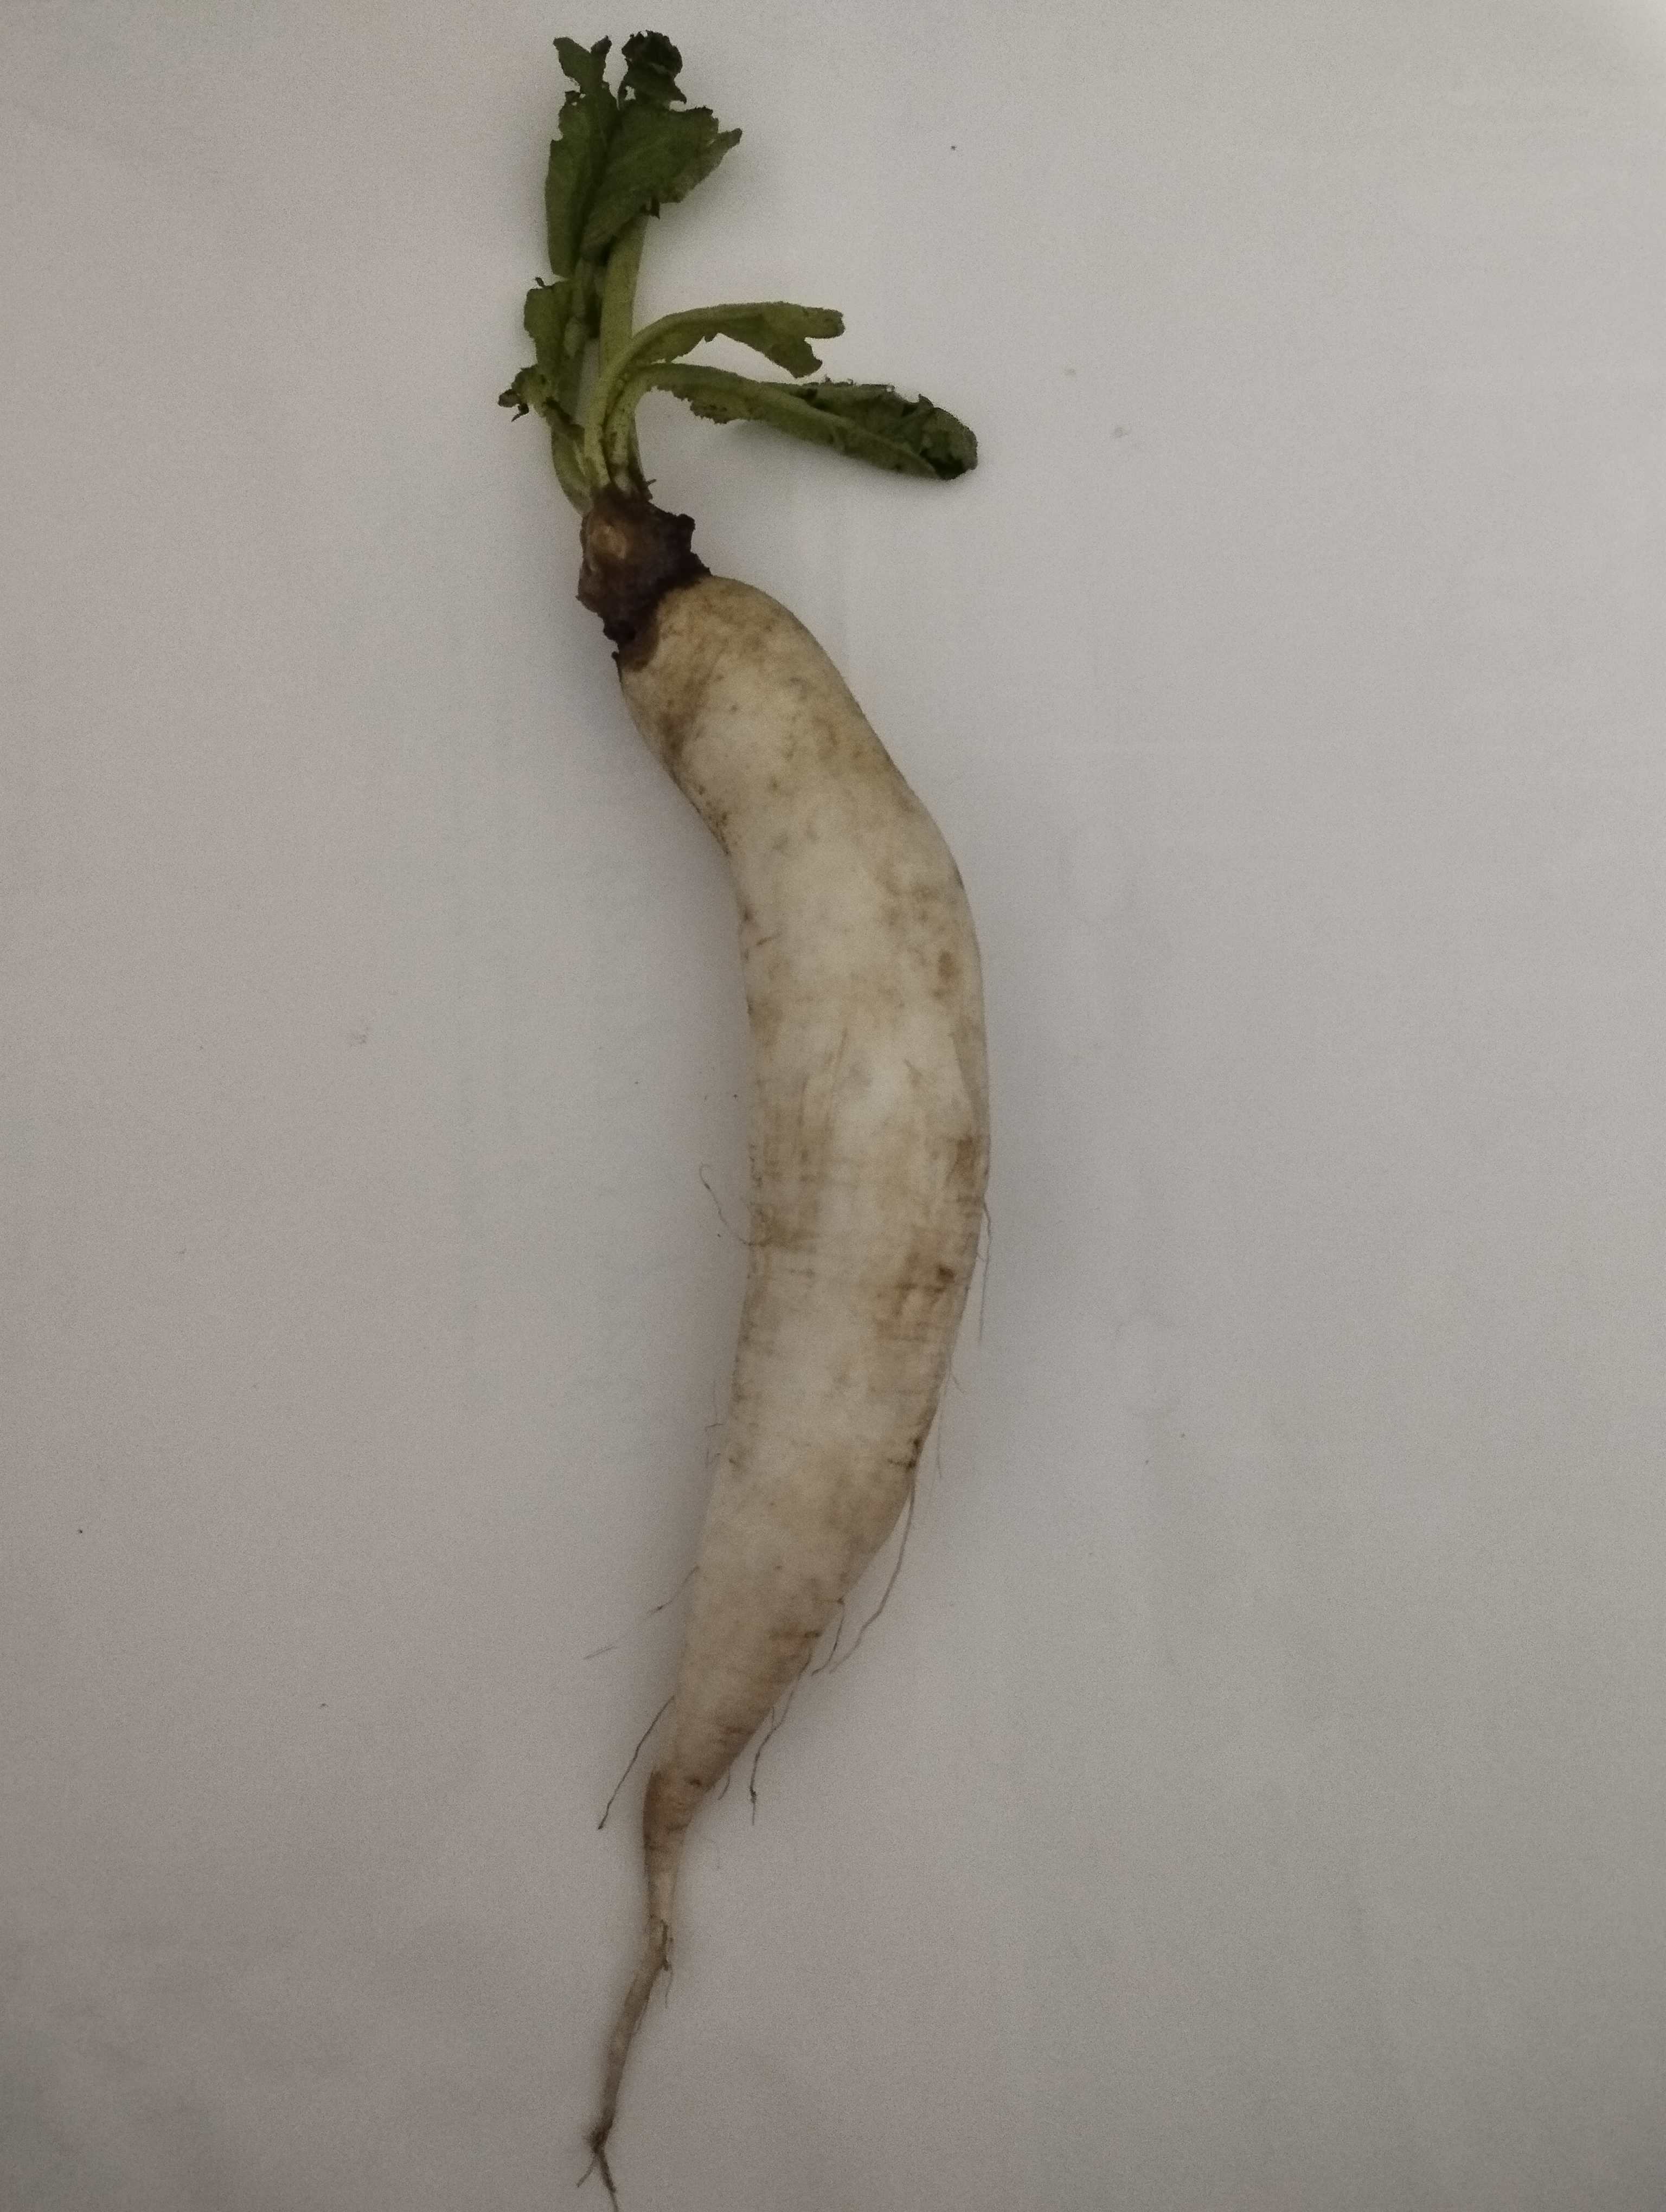
Label: Raphanus sativus